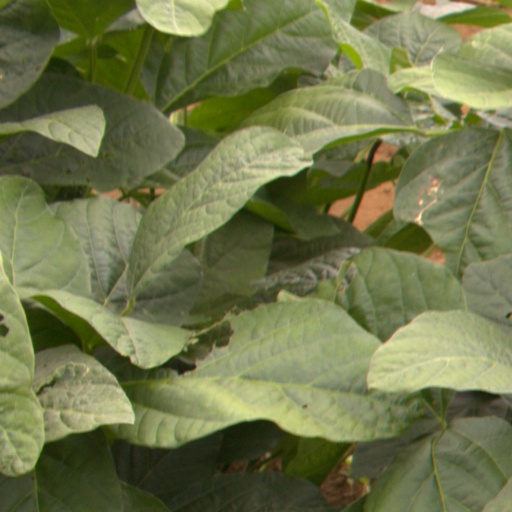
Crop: soybean